Winfield Challenge Shield

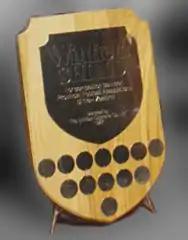
Winfield Challenge Shield

The Winfield Challenge Shield was created in Auckland in 1988 to mark its centennial celebrations. It ran along similar lines to the Ranfurly Shield where the current holder would defend it against challenges from regional representative teams from throughout New Zealand. The original Auckland team was coached by John Adshead and they began the defence of the shield against Waikato at Bill McKinley Park - a game which they won 3-0.